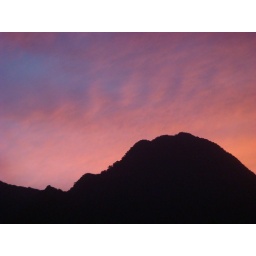
red sky in morning